Lake District

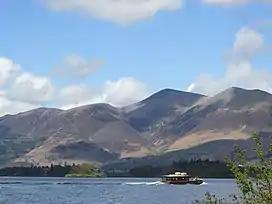
Skiddaw seen from Derwentwater

The Eastern Fells consist of a long north-to-south ridge, the Helvellyn range, running from Clough Head to Seat Sandal with the Helvellyn at its highest point. The western slopes of these summits tend to be grassy, with rocky corries and crags on the eastern side. The Fairfield group lies to the south of the range and forms a similar pattern with towering rock faces and hidden valleys spilling into the Patterdale valley. It culminates in the height of Red Screes overlooking the Kirkstone Pass.